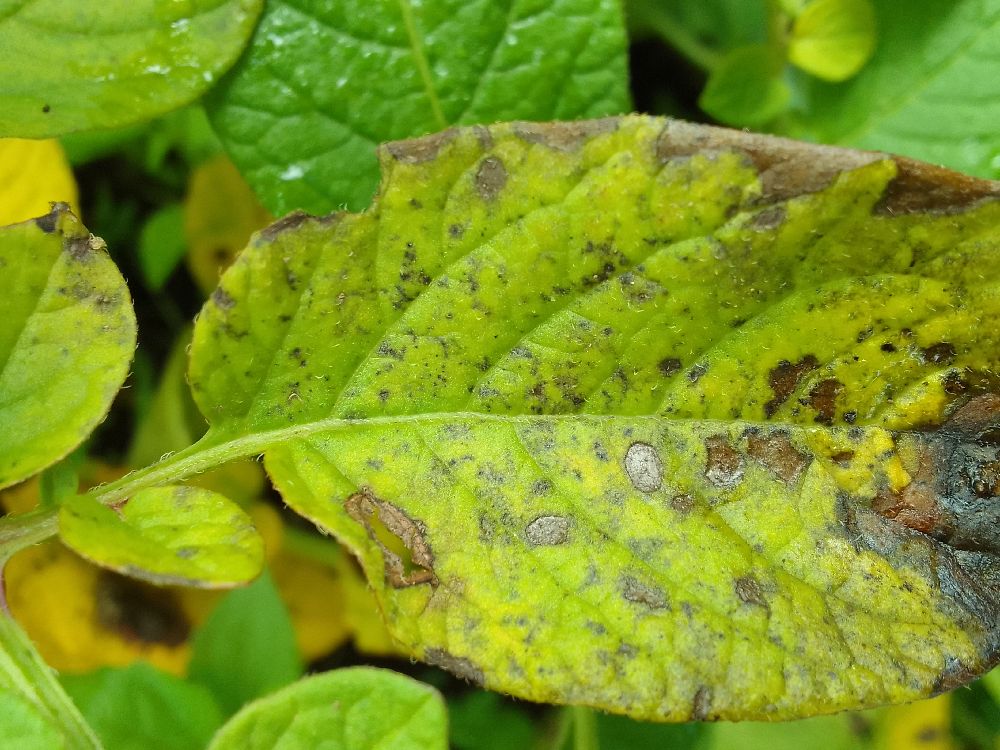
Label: Early blight